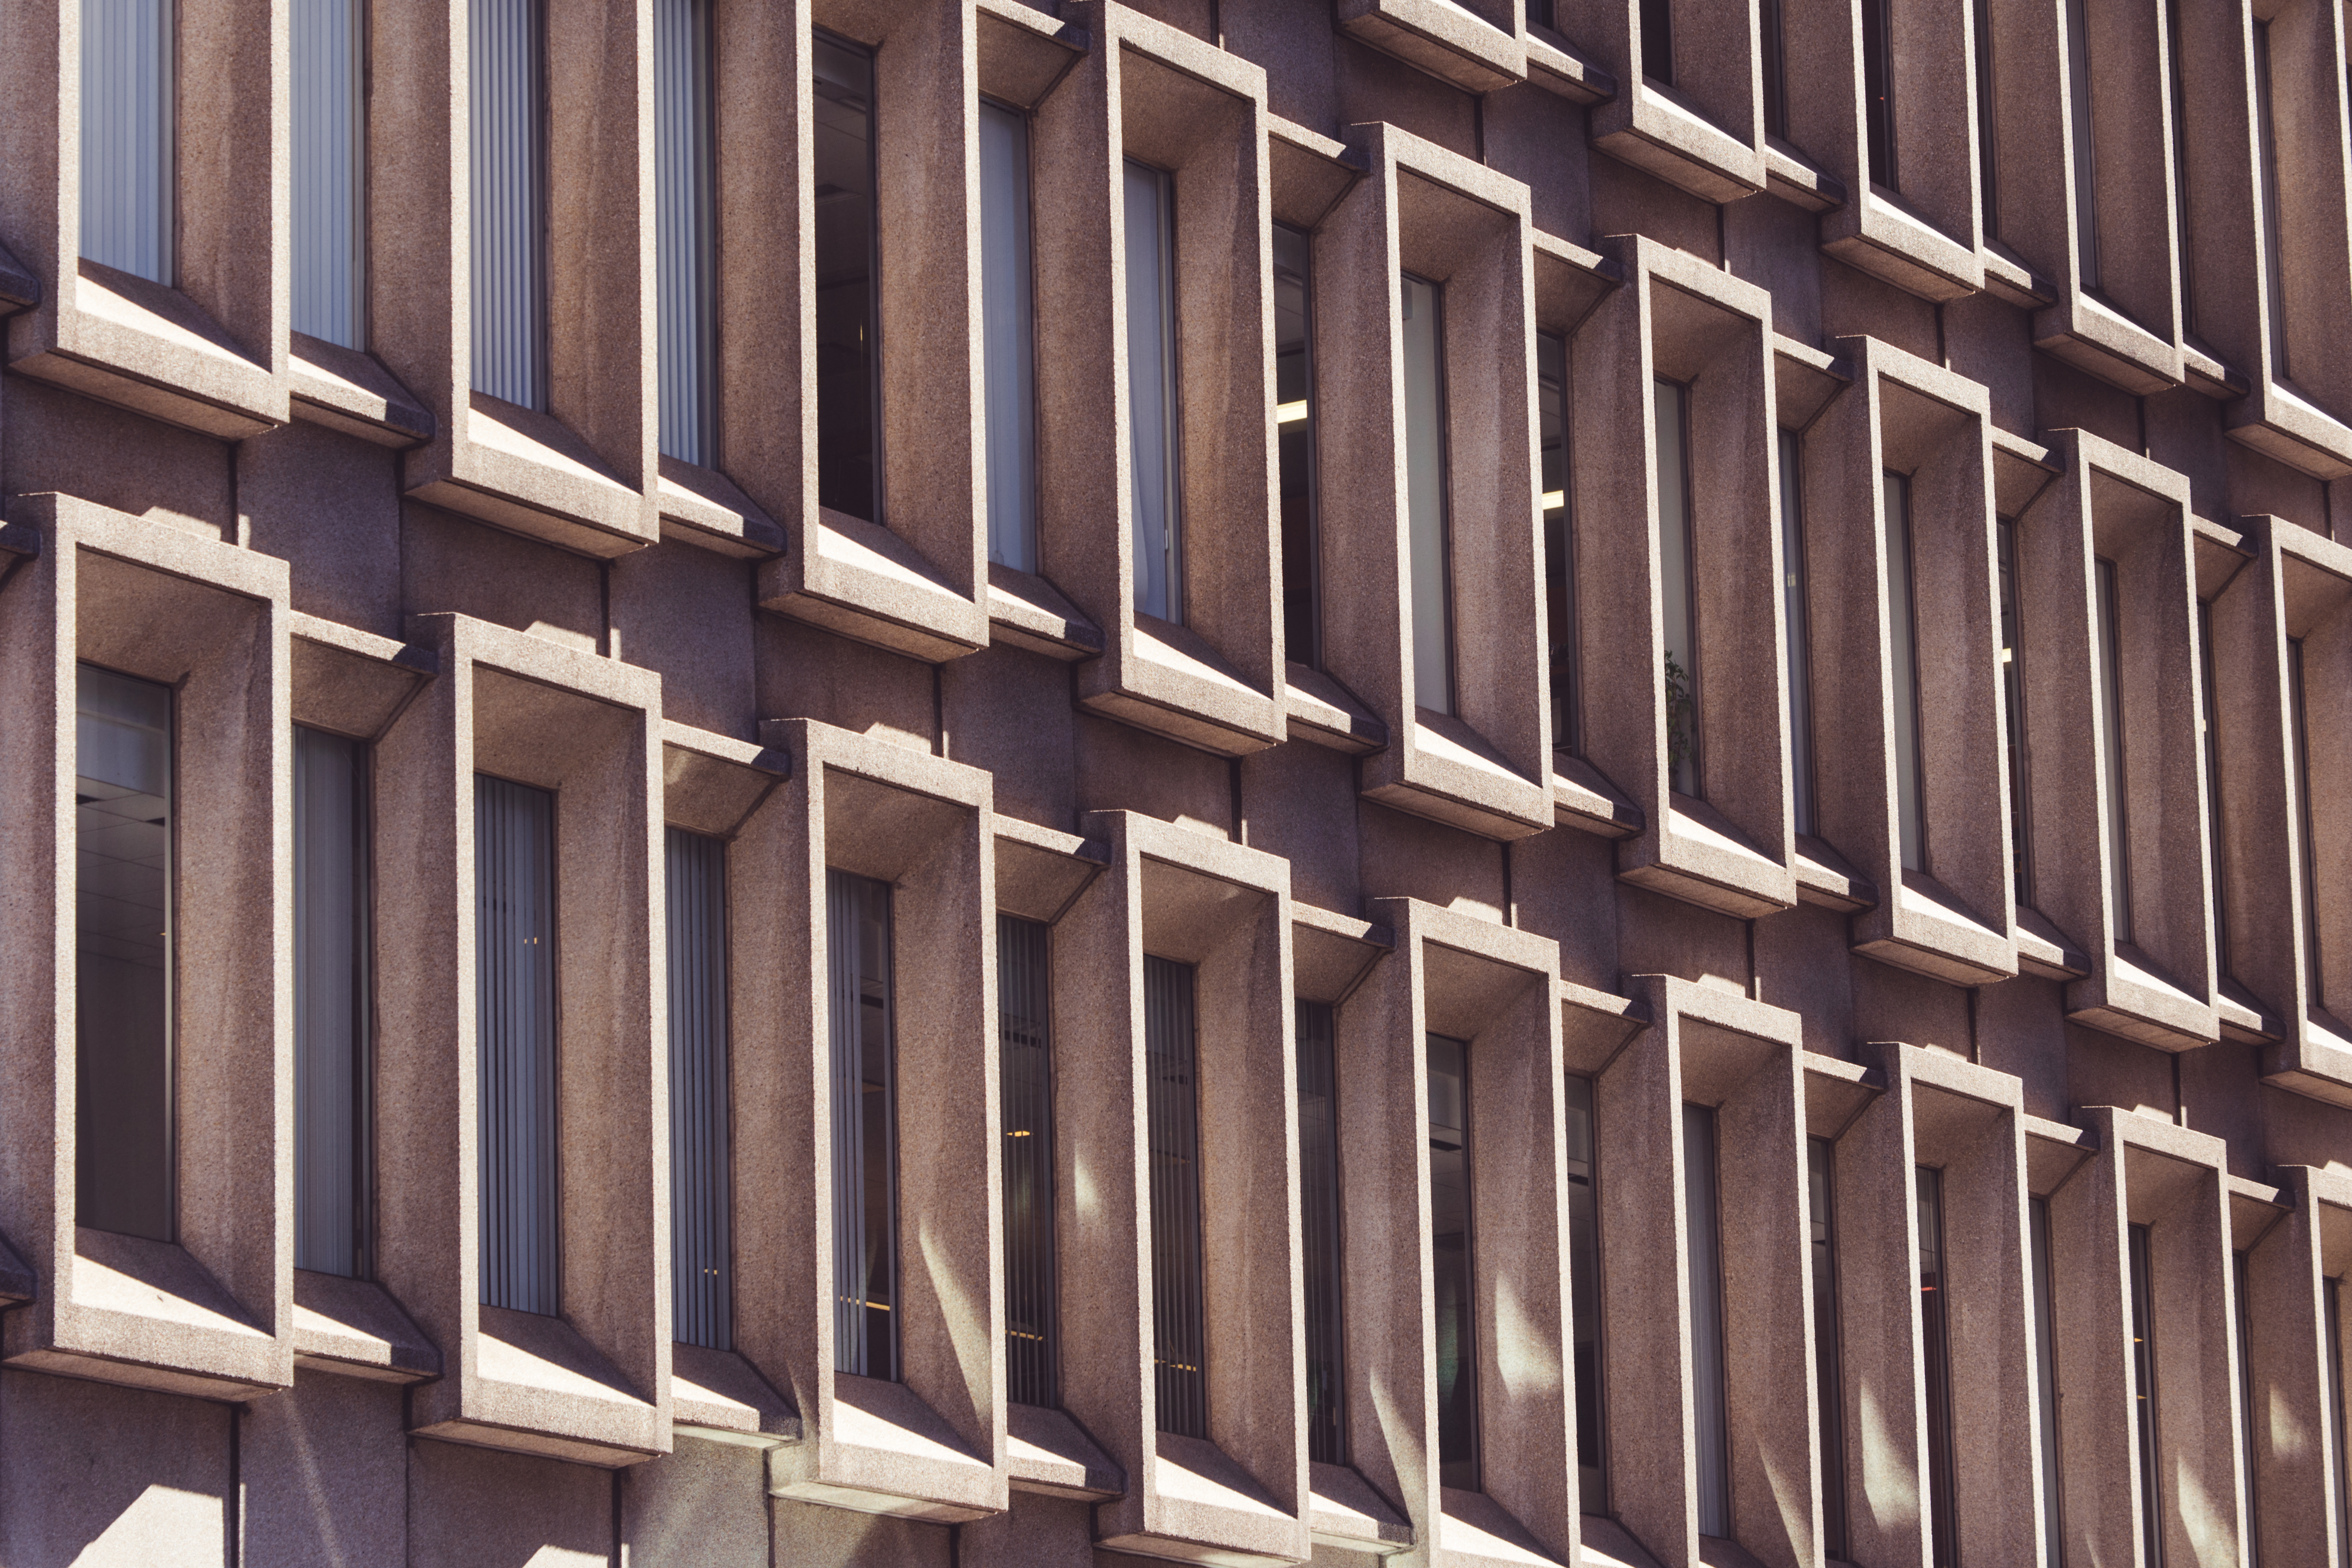
architecture, line, wood, facade, pattern, design, Material property, metal, steel, beam, window, building, roof